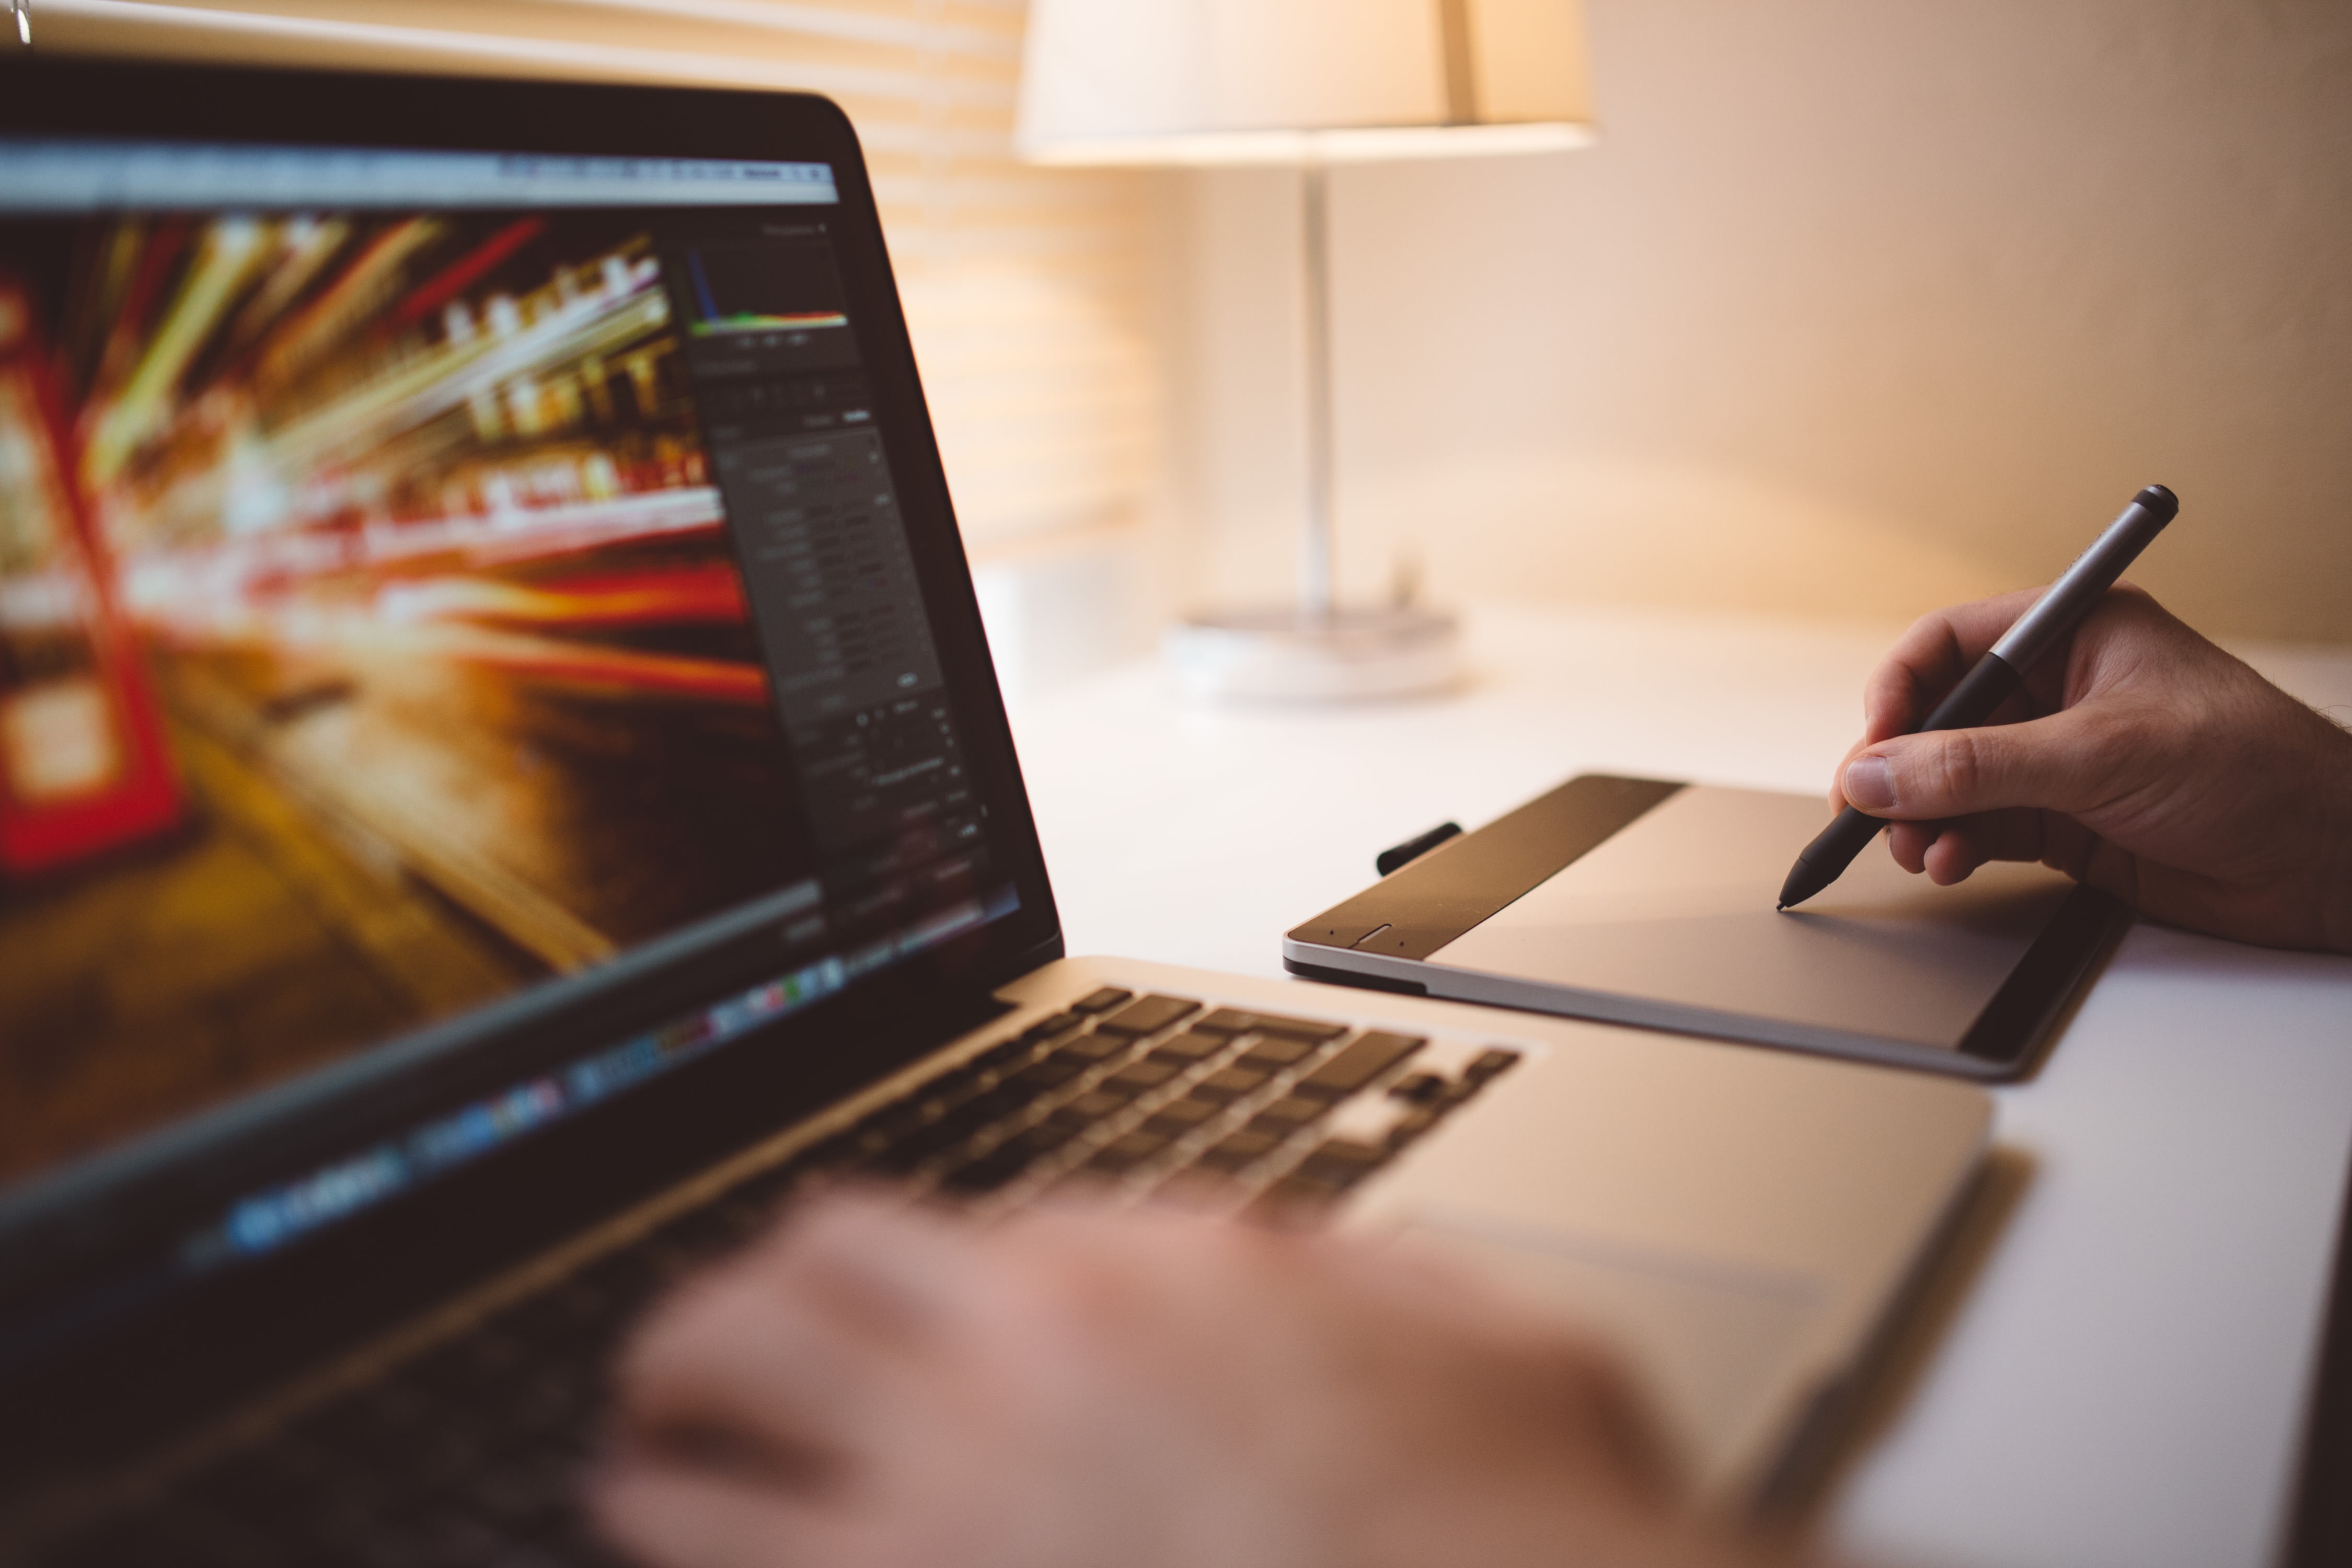
laptop, computer, writing, work, screen, working, table, wood, keyboard, technology, web, internet, communication, business, monitor, design, display, digital, pc, information, network, wireless, online, computing